Smrita Jain

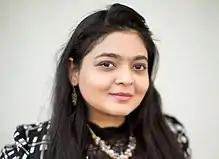

Smrita Jain (born 31 January 1983, in New Delhi, India) is an Indian designer, artist, photographer, poet, author and design educator currently living in New York City. She has authored and designed two books, "Fat Free Samosa" (2018) and "Creating Durga" (2013), both published by Surmrit Gallery of Art and Design.